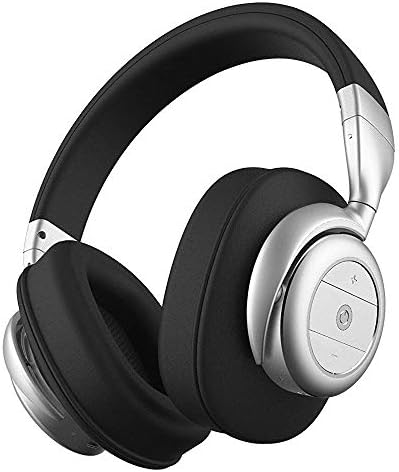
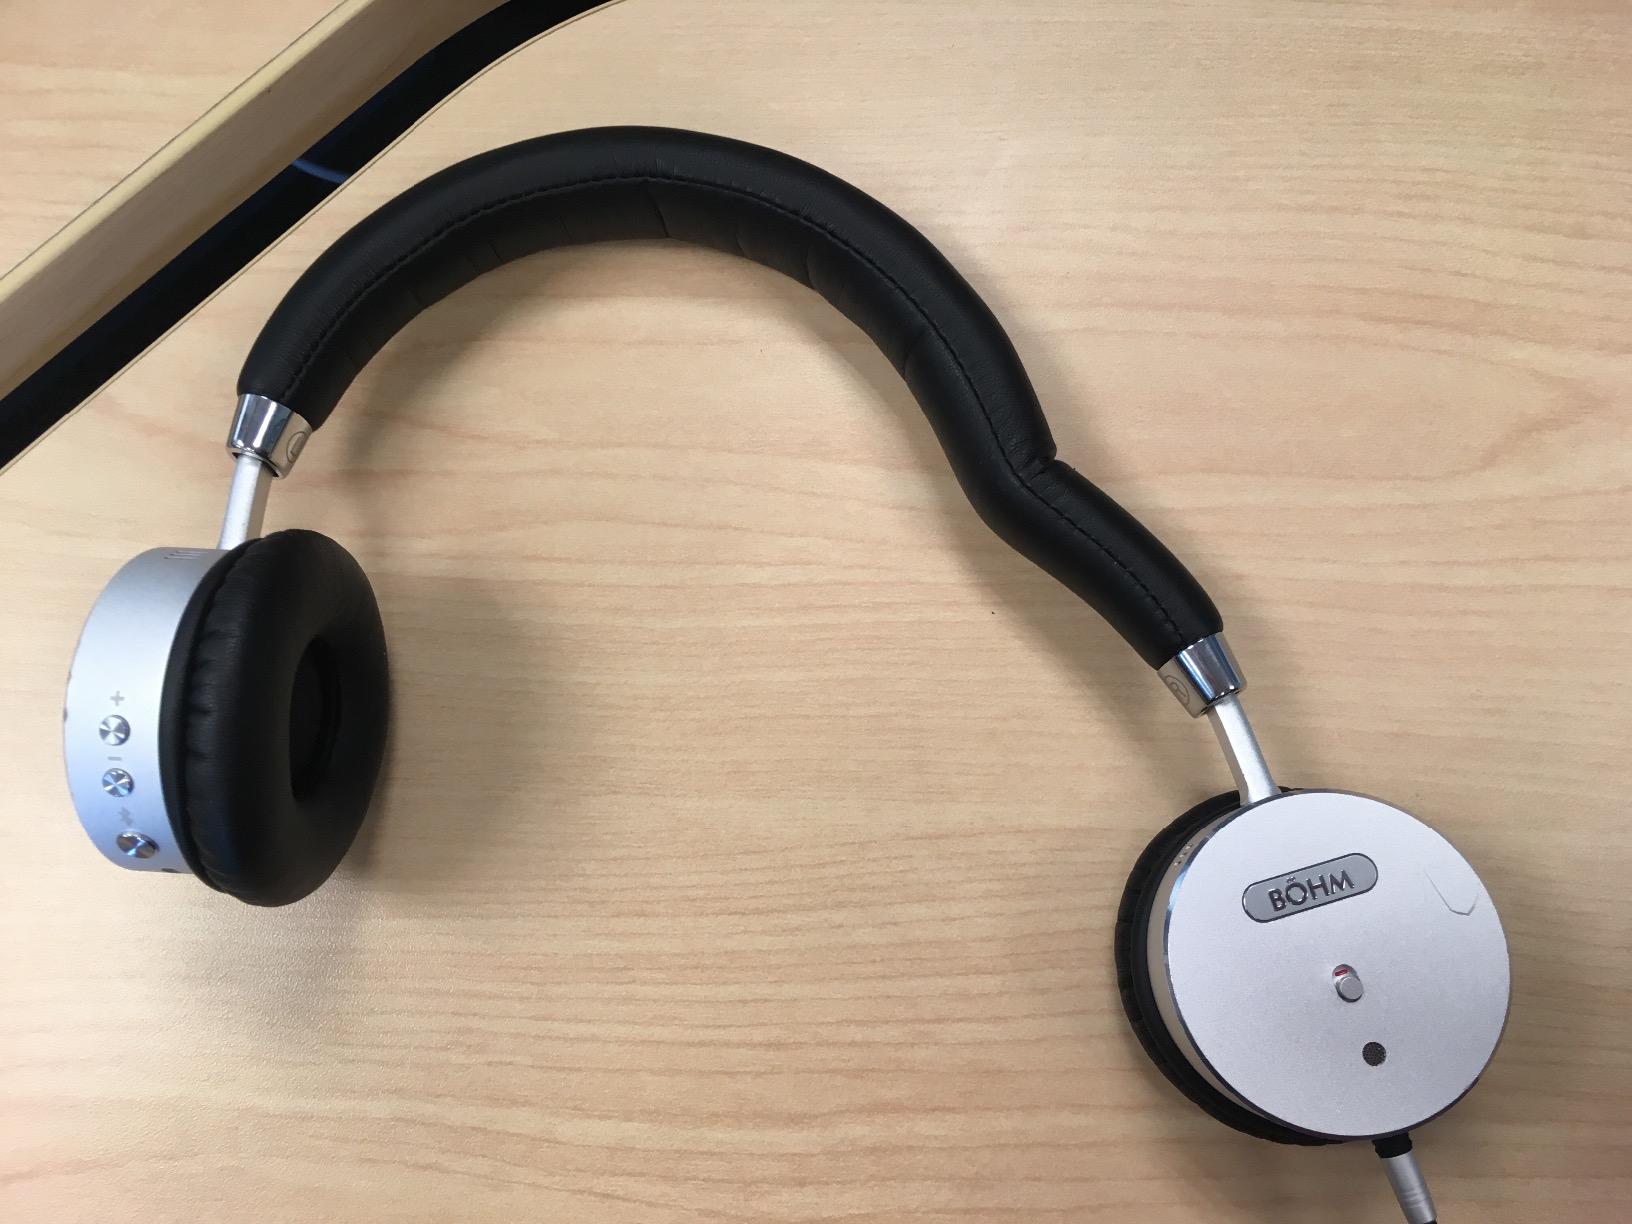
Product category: headphones
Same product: no